Pleyben Parish close

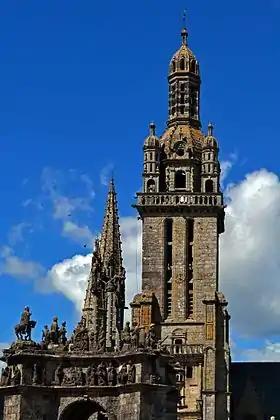
The bell-tower at Pleyben

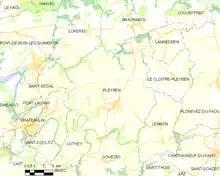
Map showing the location of Pleyben

The Pleyben Parish close (Enclos paroissial) is a historical cathedral complex at Pleyben in the Châteaulin arrondissement of Brittany in northwestern France. The enclosed paroissial comprises the parish church dedicated to Saint Germain of Auxerre, a funeral chapel/ossuary, a triumphal arch serving as the enclosed entrance, and the Calvary at Pleyben. The building is dominated by two bell towers. The rightmost, known as the Saint Germain, is in the Renaissance style and is topped by a lanterned dome; whilst the other has a Gothic style spire. Between the towers is a stair turret with pinnacles and an ornate spire. The close is a listed historical monument since 1846.